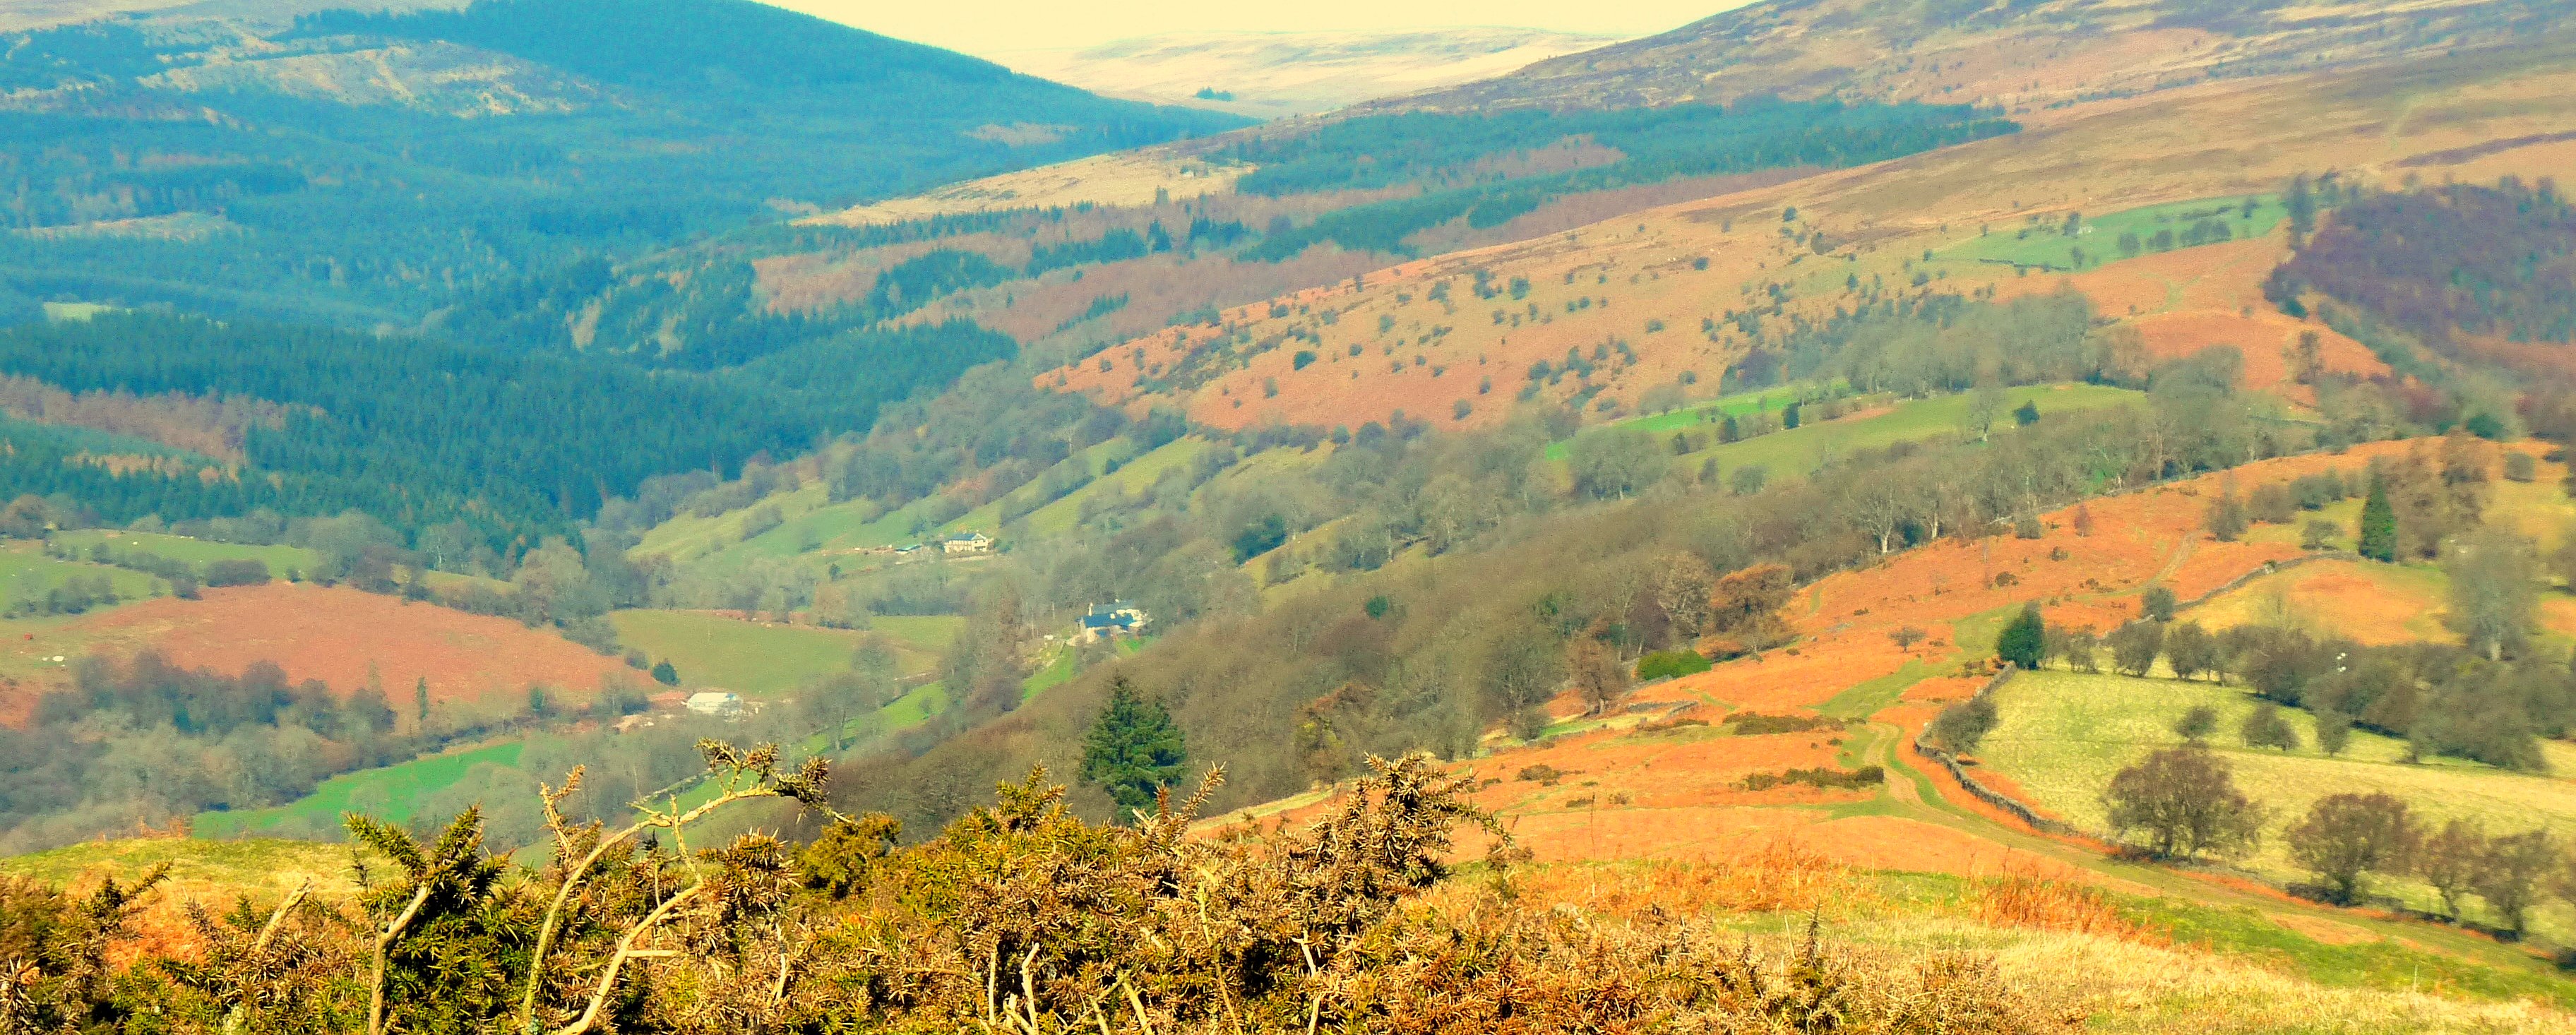
tree, outdoor, wilderness, mountain, sky, field, meadow, prairie, hill, valley, mountain range, pasture, autumn, black, agriculture, season, ridge, plain, brecon, colour, hills, fields, grassland, plateau, fell, ecosystem, anawesomeshot, beacons, moutains, rural area, geographical feature, mountainous landforms